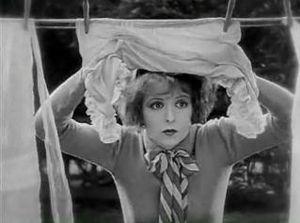
Les Ailes est un film muet américain sur le thème de la Première Guerre mondiale, réalisé par William A. Wellman et sorti en 1927. Produit par la Paramount Pictures, le film raconte la bataille de Saint-Mihiel où les troupes américaines ont été fortement engagées en septembre 1918. Il est le premier film à recevoir l'Oscar du meilleur film.